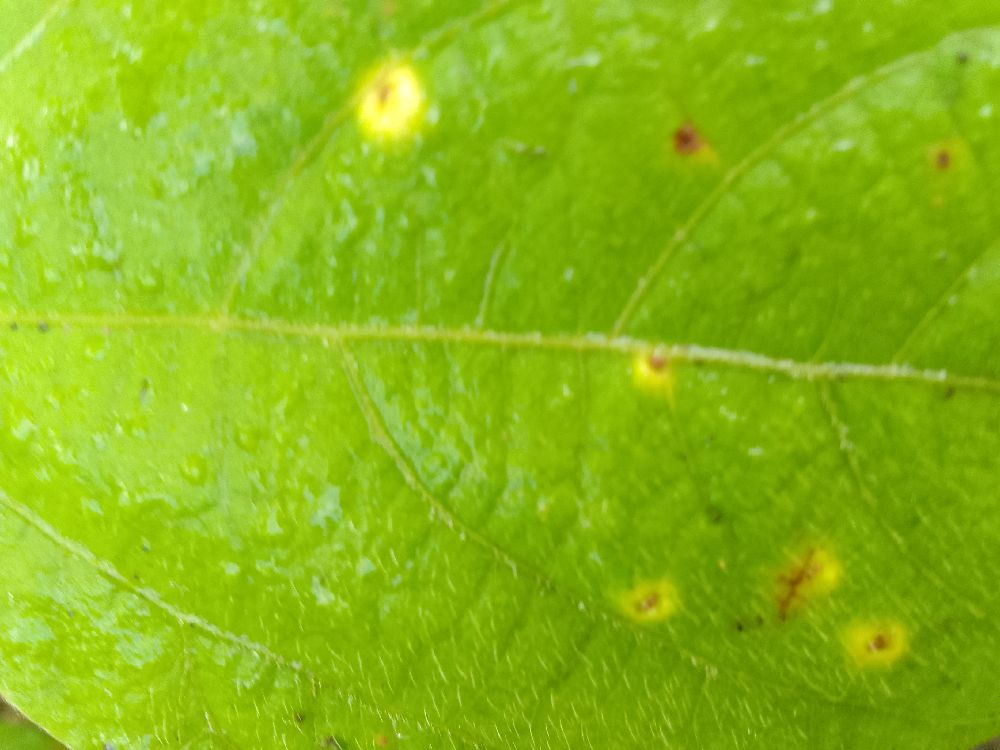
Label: rust